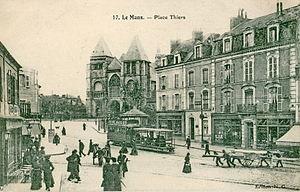
Carte postale ancienne, éditée par N. G., n°17 Le Mans - Place Thiers Vue d'une rame du tramway du Mans
Le Mans, préfecture du département de la Sarthe, est reliée au chemin de fer depuis 1857 ligne Paris - Rennes, et la ville servait de halte à mi chemin de la ligne.